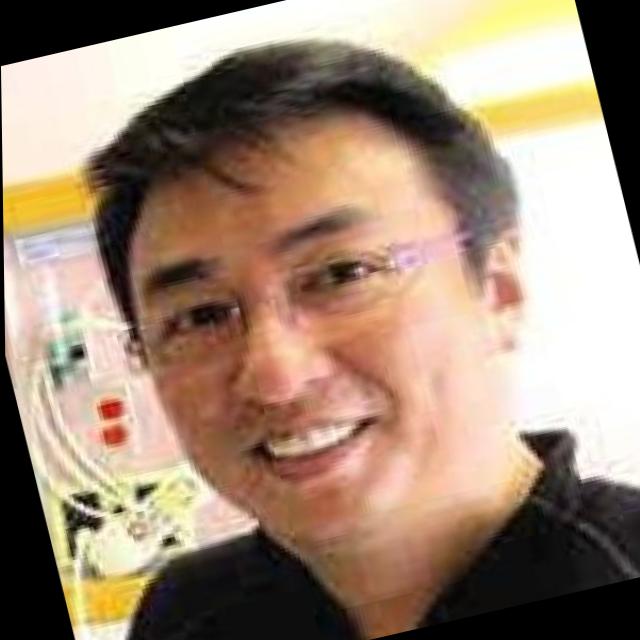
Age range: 21-44